Weapon of Choice (song)

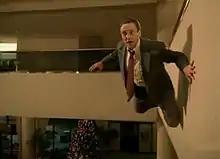
The "Weapon of Choice" video, featuring Christopher Walken, is particularly acclaimed for its choreography.

The music video was filmed in the lobby of the Marriott Hotel (now the L.A. Grand Hotel Downtown) in Los Angeles in December 2000. Directed by Spike Jonze, it features actor Christopher Walken, who trained as a dancer in musical theatre before his acting career. Walken had asked Jonze to film his dancing, and Jonze suggested that he participate in the video. Fatboy Slim had originally been scheduled to have a cameo in the video, replacing Walken in the harness shots, but was unavailable that weekend because his wife, Zoe Ball, was giving birth.